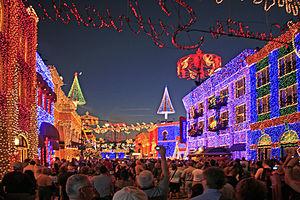
The Osborne Family Spectacle of Dancing Lights est un ancien spectacle nocturne présenté pendant les saisons hivernales aux Disney's Hollywood Studios du Walt Disney World Resort, en Floride. Il y fut présenté de 1995 à 2016.
Disney's Hollywood Studios est un parc à thème de la Walt Disney Company situé à Walt Disney World Resort. Basé sur le cinéma, il ouvrit sous le nom de Disney-MGM Studios le 1ᵉʳ mai 1989. Le parc se trouve juste au sud d'Epcot le long de l'autoroute menant au Magic Kingdom sur une parcelle de 546 000 m².